Raquel Arbaje

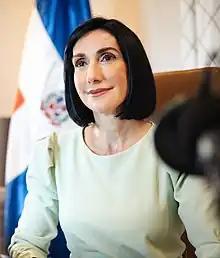
Arbaje in 2021

Raquel Patricia Arbaje Soneh de Abinader (born 1970) is a Dominican businesswoman and children's literature writer. She has served as the First Lady of the Dominican Republic, since August 2020 as the wife of President Luis Abinader.